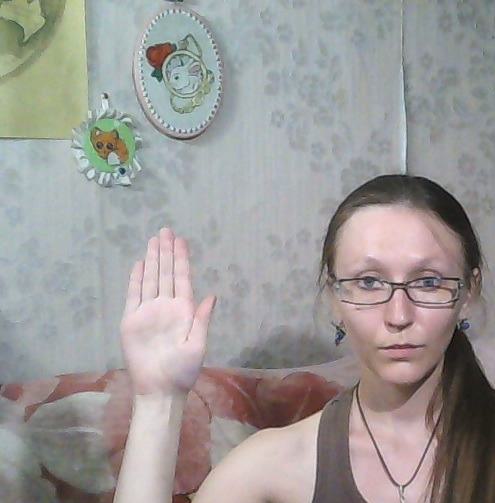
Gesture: stop